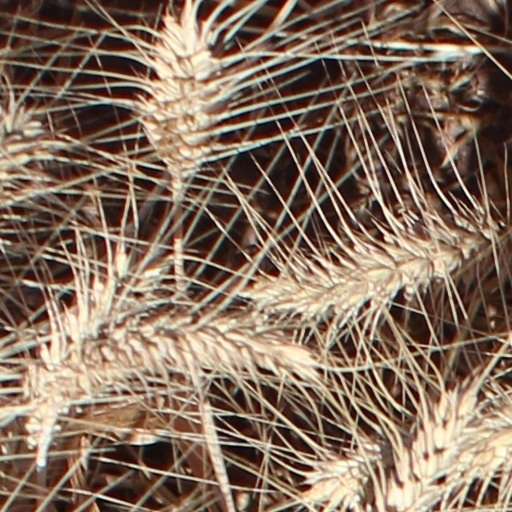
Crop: wheat